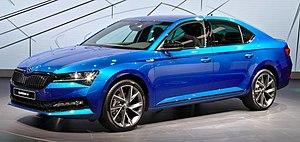
Le salon de l'automobile de Francfort est le plus grand salon automobile au monde jusqu'en 2019. Il est organisé par le Verband der Automobilindustrie, l'union de l'industrie automobile allemande, et planifié par l'Organisation internationale des constructeurs automobiles de 1951 à 2019, tous les deux ans à Francfort-sur-le-Main en Allemagne, en alternance avec le Mondial de l'automobile de Paris. L'édition 2019 est la dernière de ce salon à se dérouler à Francfort, le salon étant déplacé à Munich à partir de 2021.
La Škoda Superb est une automobile haut de gamme produite et commercialisée par le constructeur automobile tchèque Škoda Auto. La première Superb a été commercialisée de 1934 à 1949. Depuis 2001, le nom est à nouveau porté par une grande routière Skoda. La première génération de ce nouveau modèle a été commercialisée en 2001, la seconde en 2008 et la troisième génération en 2015, suivie d'un restylage en 2019 et de l'arrivée en 2020 d'une version hybride rechargeable nommée "iV".